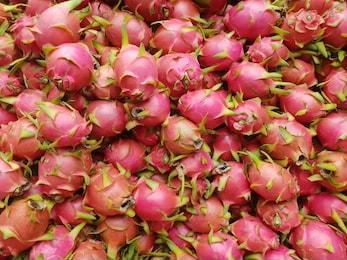
Label: Dragonfruit